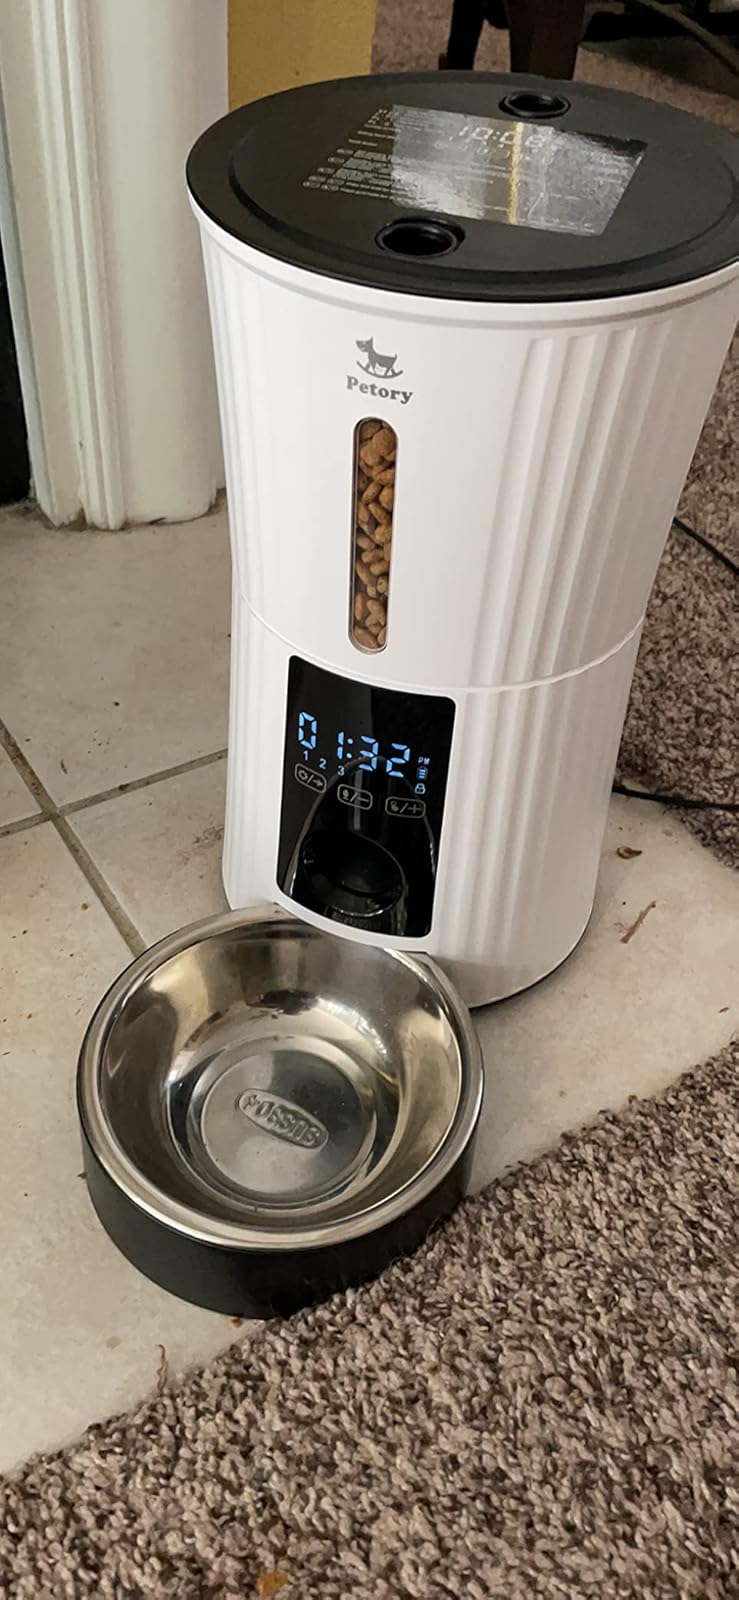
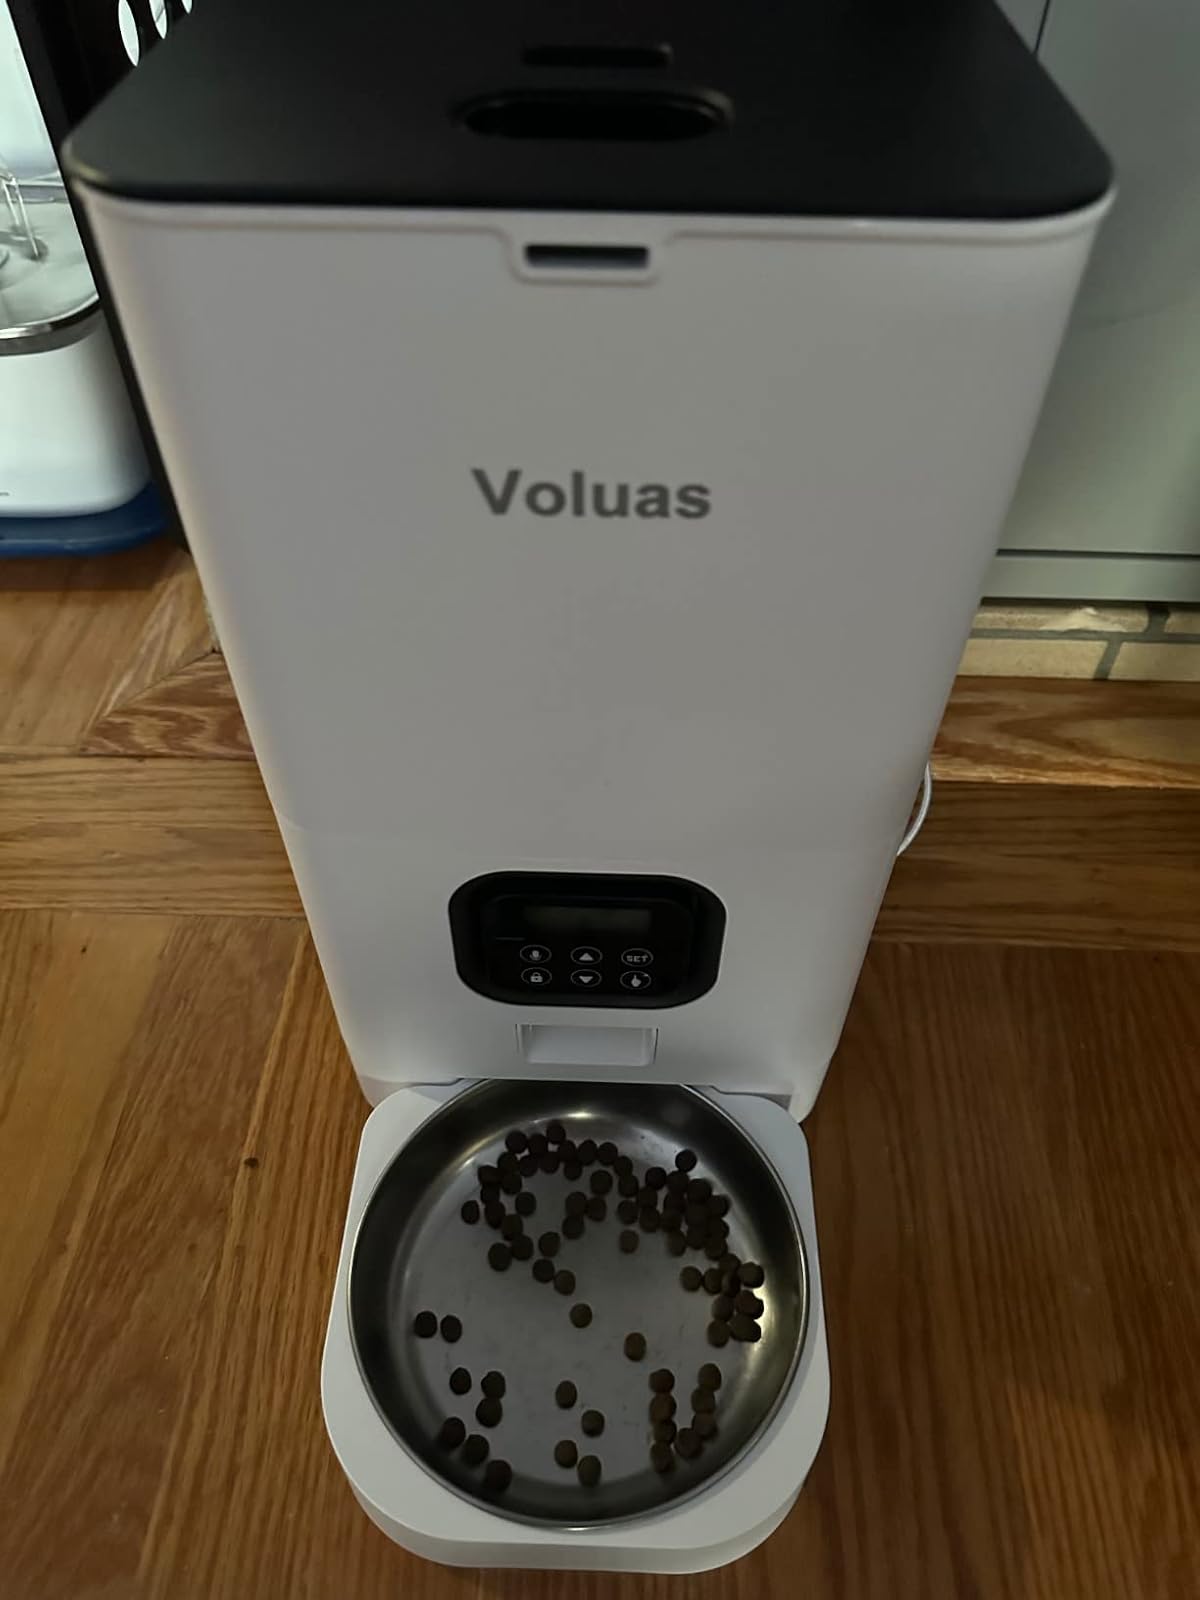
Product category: items_feeder
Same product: no